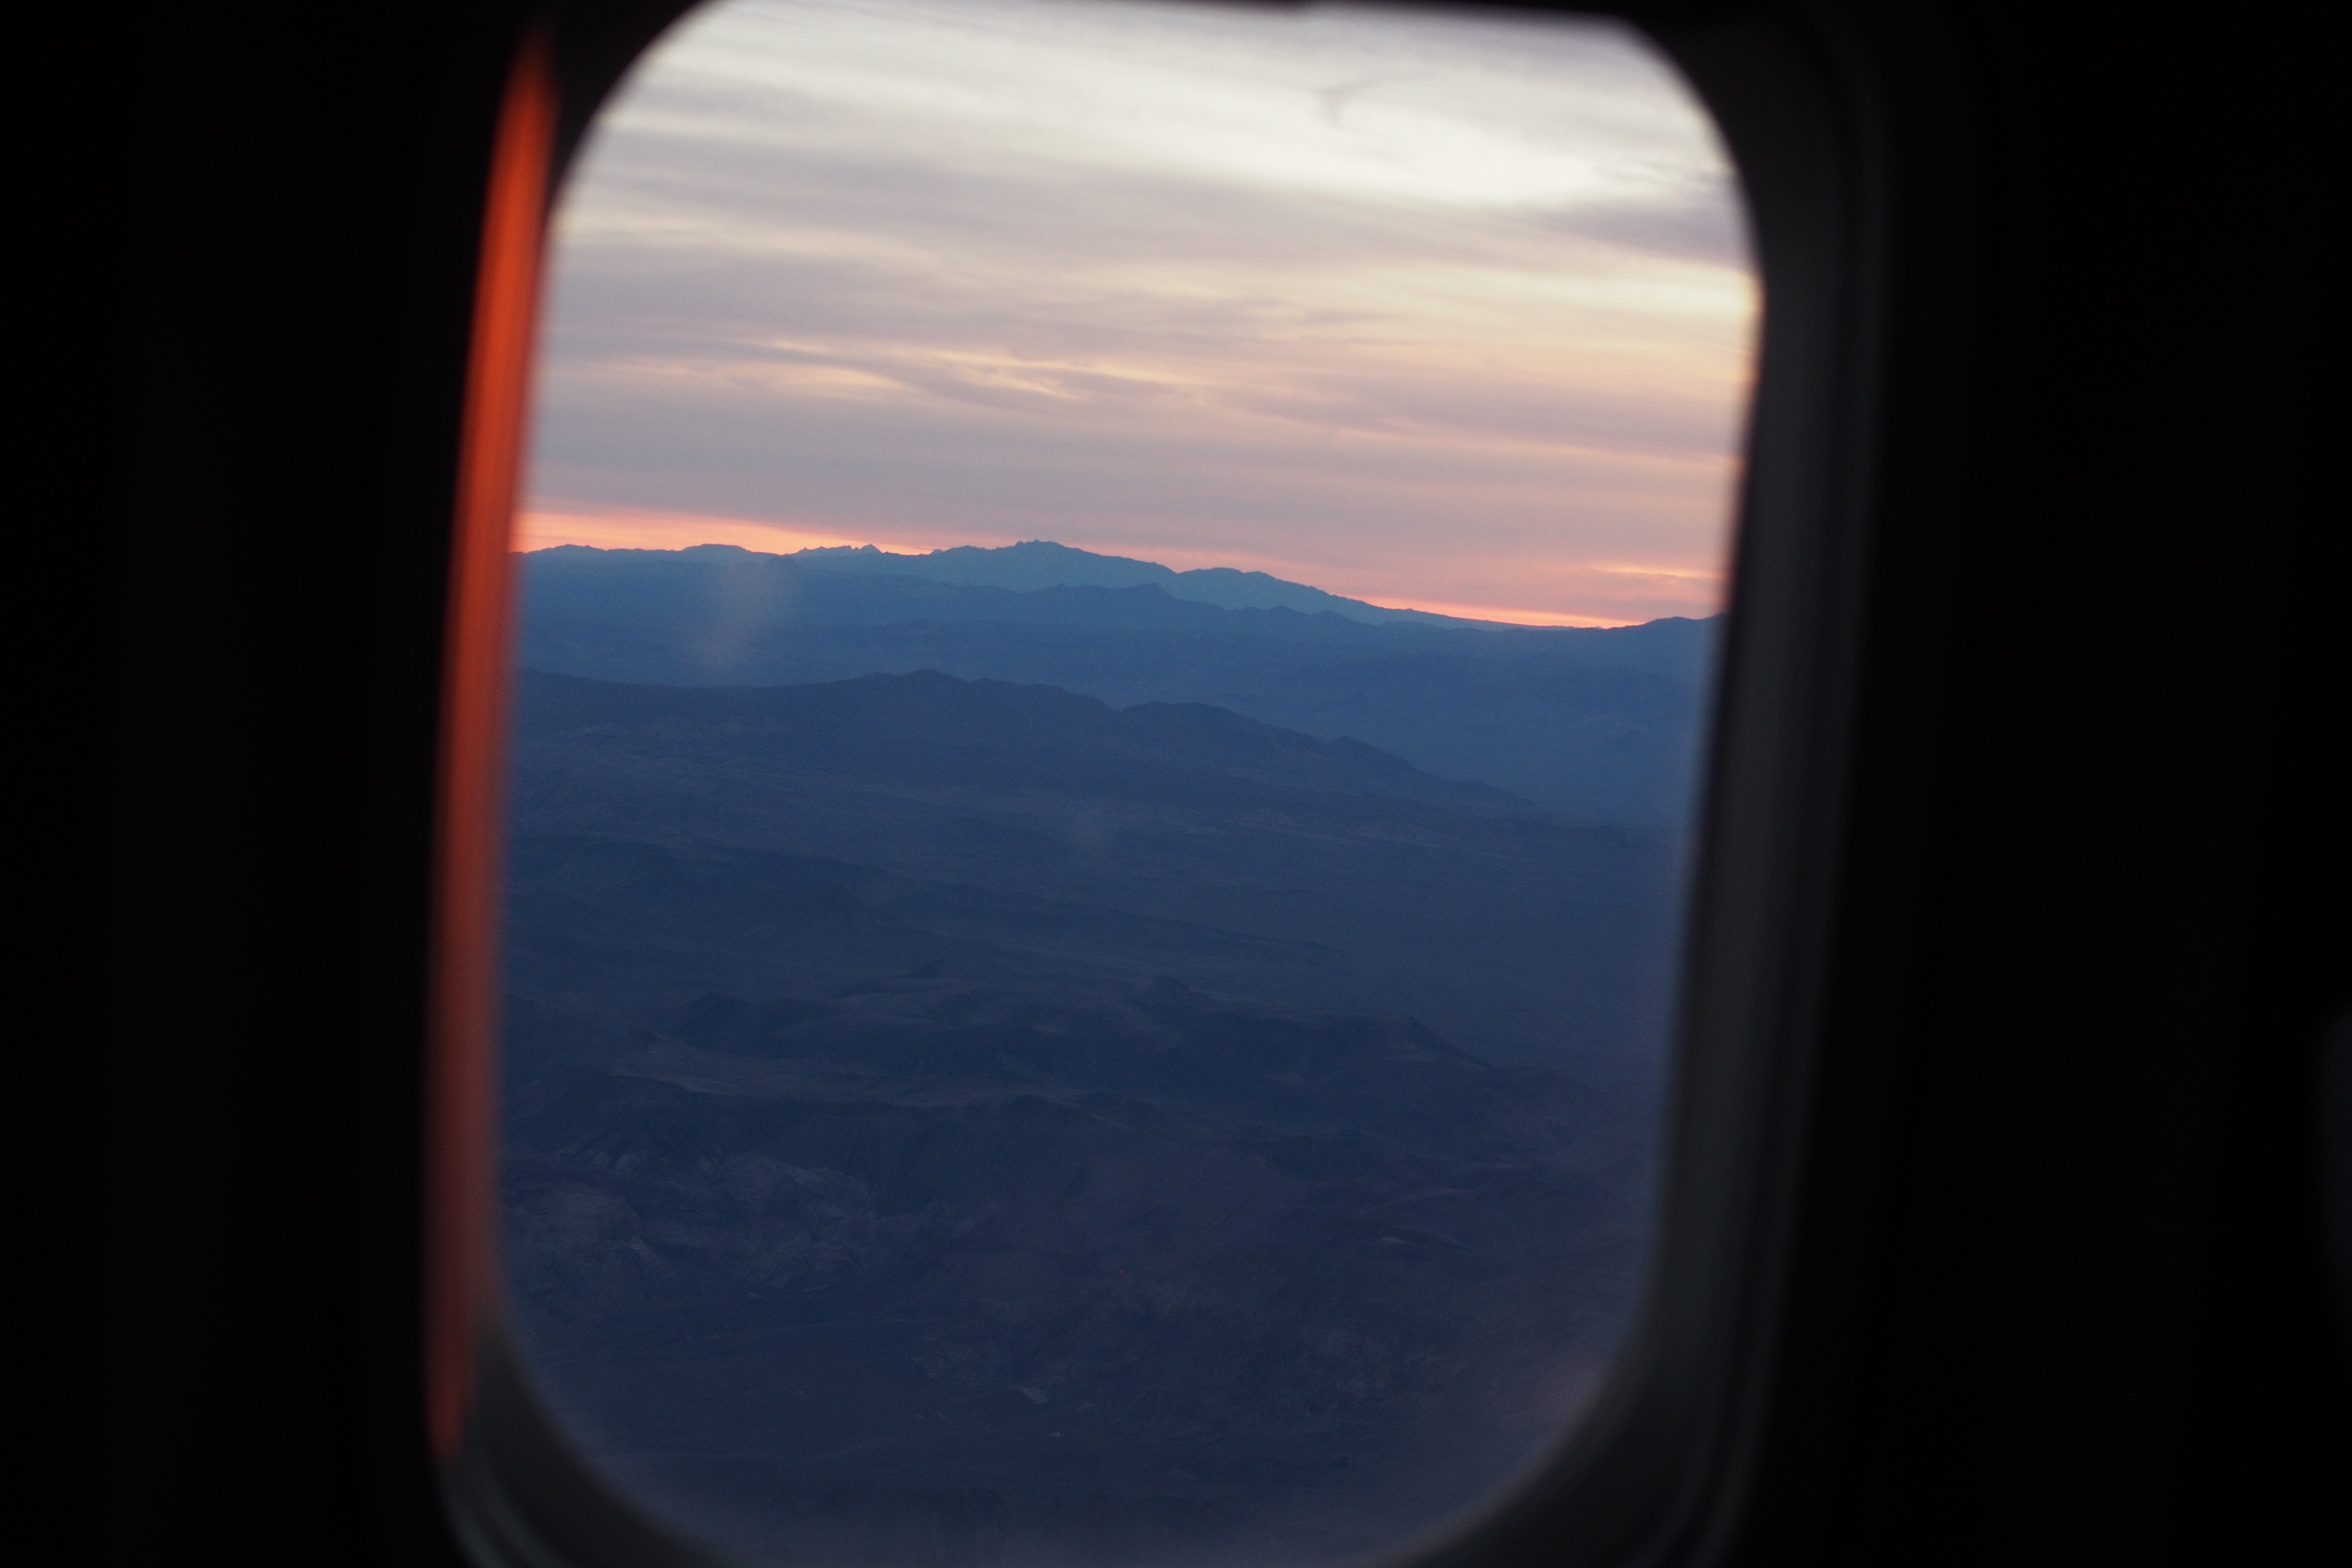
light, cloud, sky, sun, sunrise, sunset, sunlight, window, dawn, atmosphere, reflection, darkness, blue, shape, screenshot, atmospheric phenomenon, atmosphere of earth